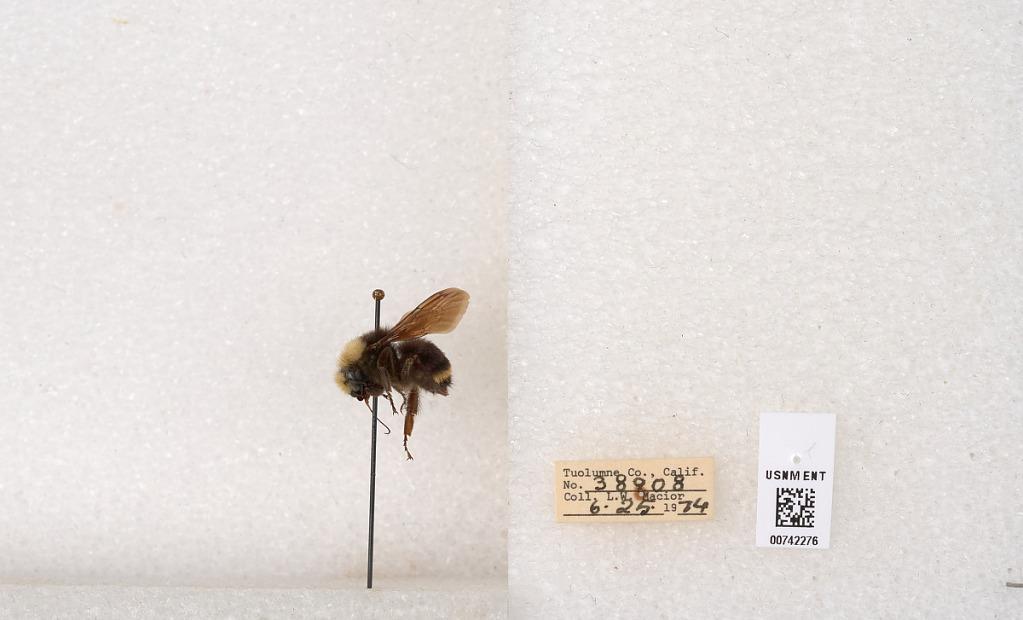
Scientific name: Bombus (Pyrobombus) vosnesenskii Radoszkowski
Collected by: L. Macior
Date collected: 1974-6-25
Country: United States
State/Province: California
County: Tuolumne
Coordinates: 38.0276, -119.955